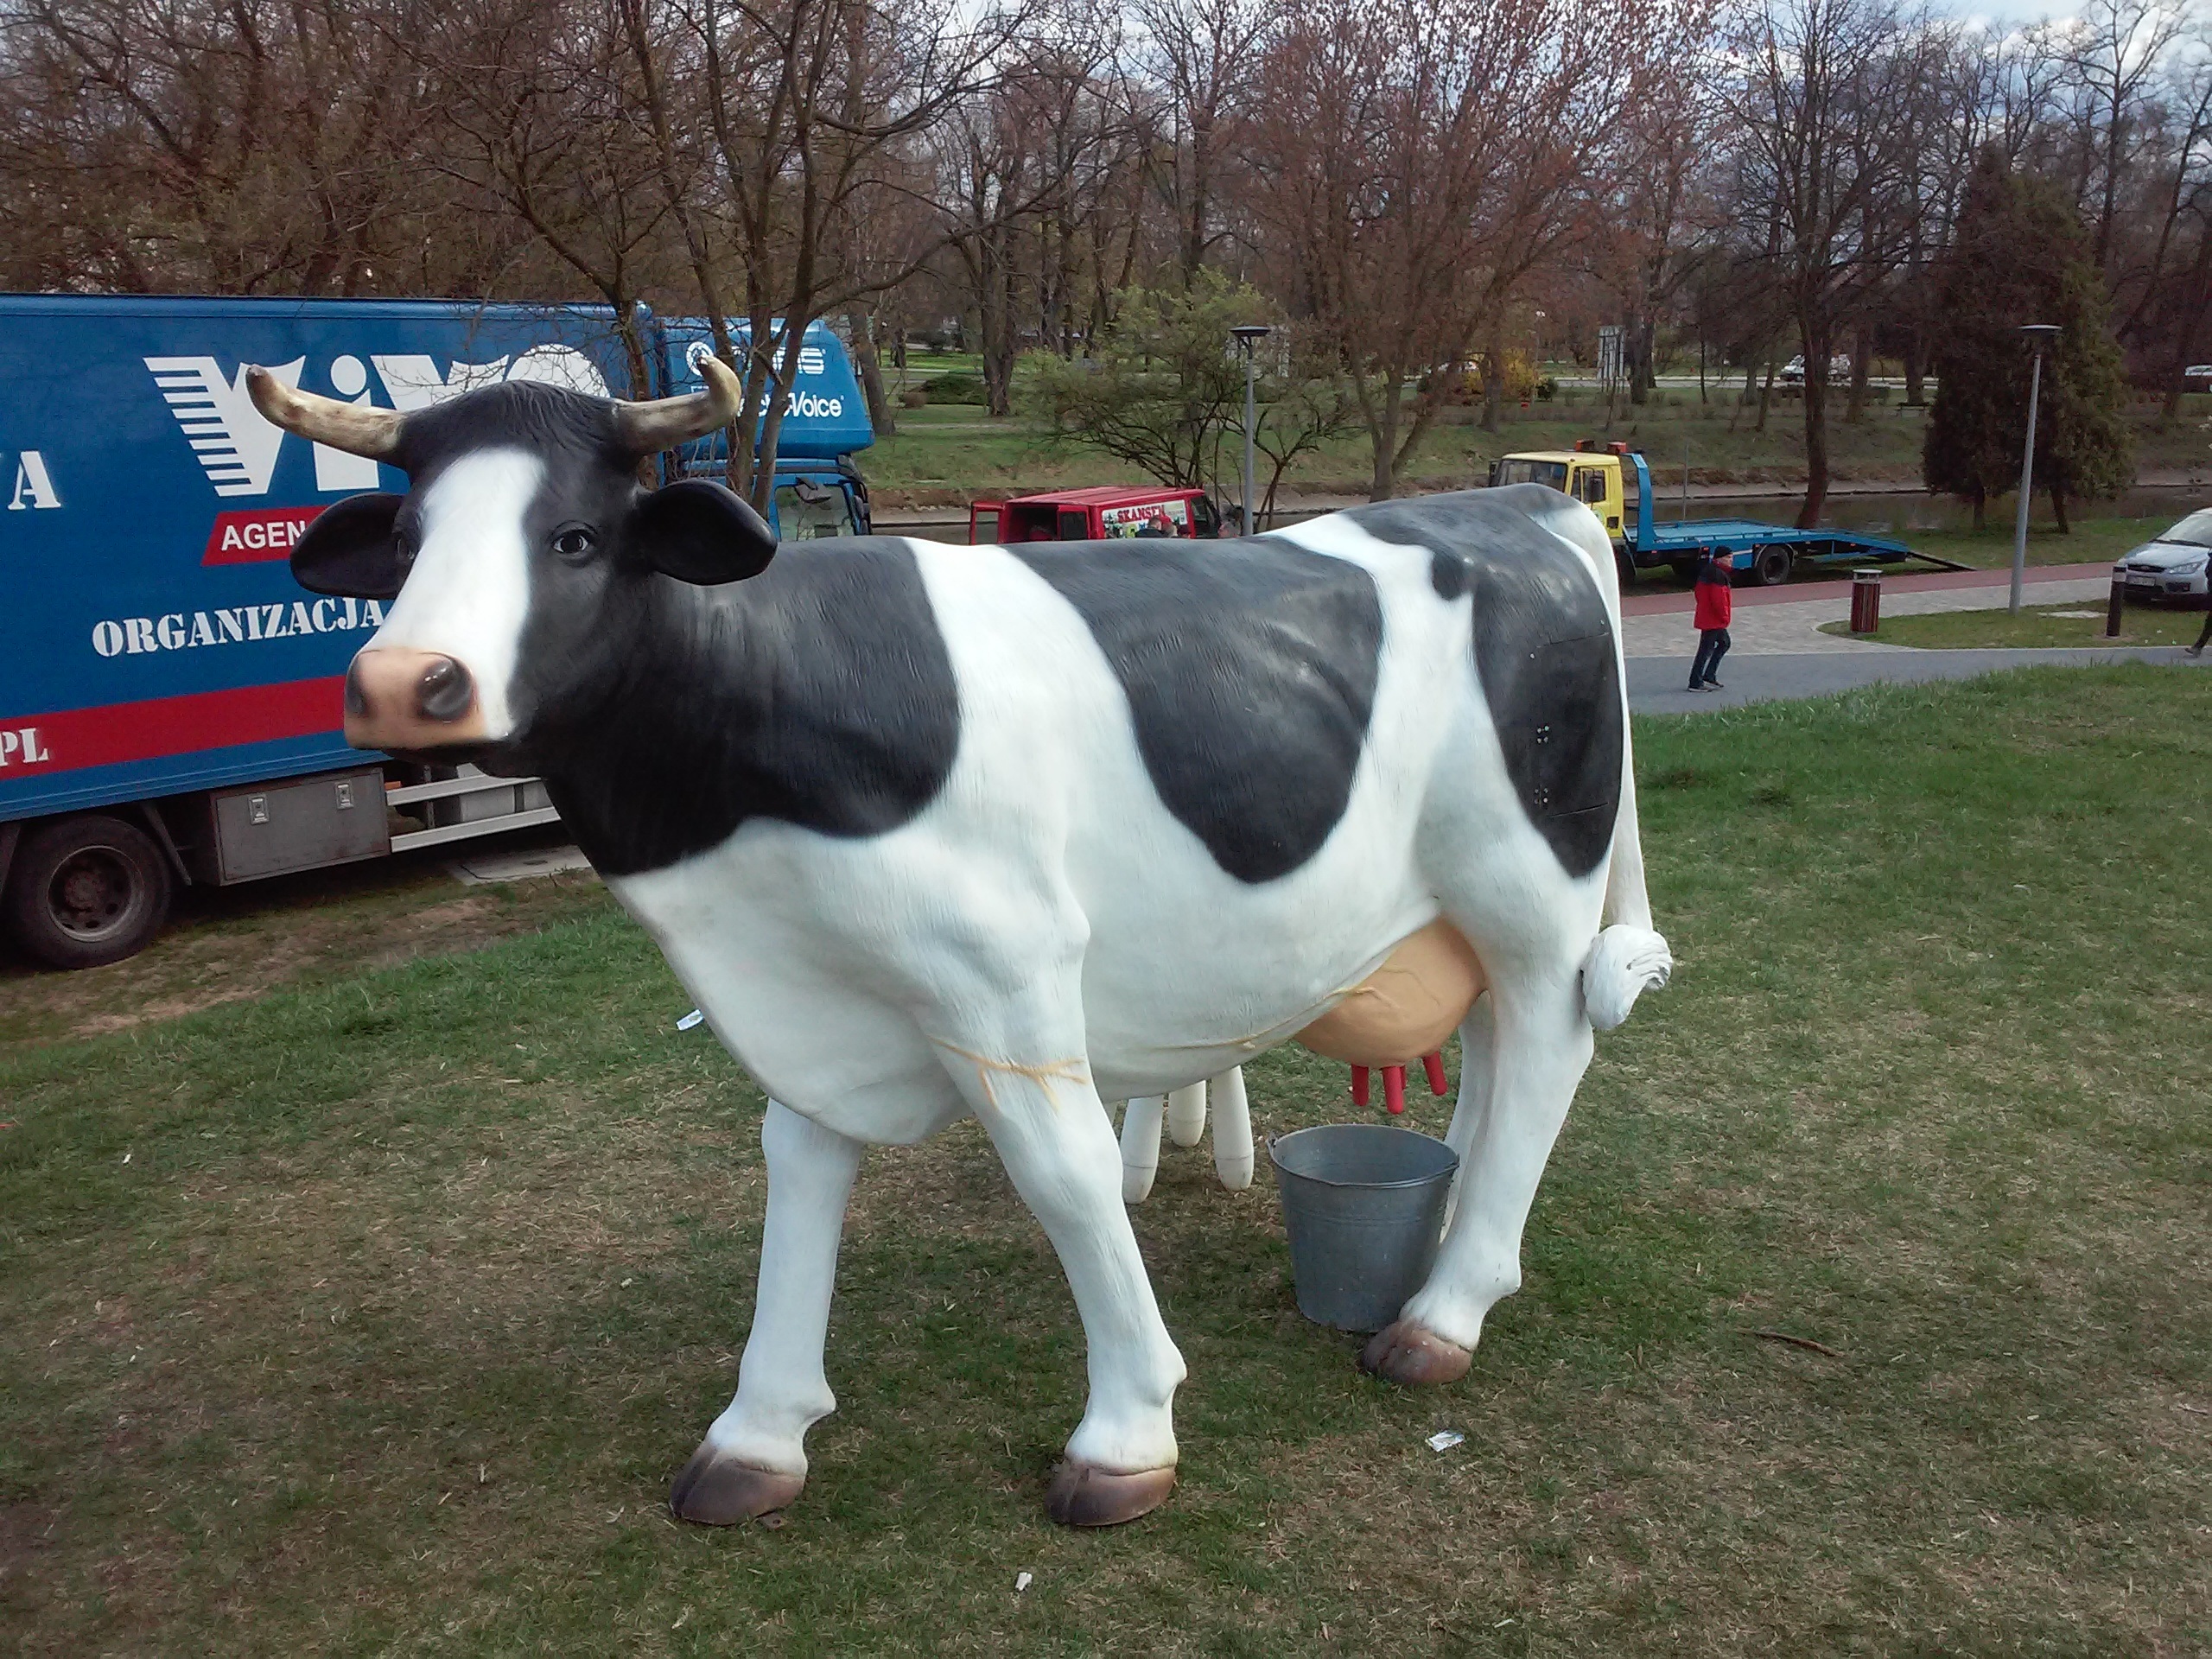
animal, food, cow, pasture, mammal, milk, bull, figure, dairy cow, cattle like mammal, cow goat family